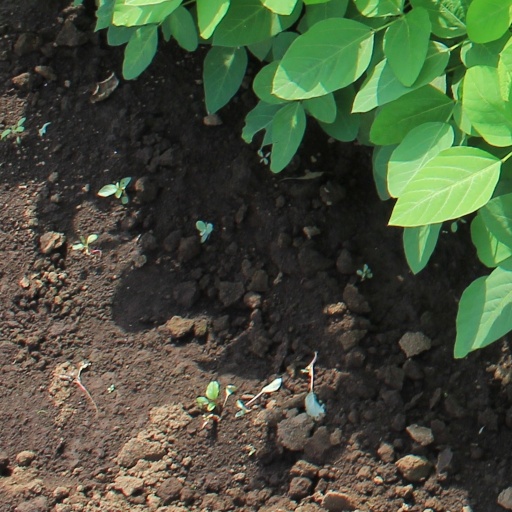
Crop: soybean